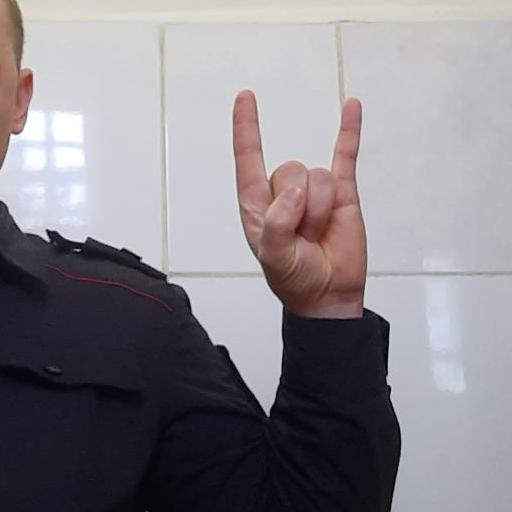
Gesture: rock